Blood Cult

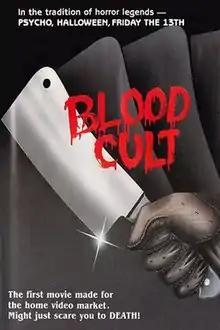
Film poster

Blood Cult is a 1985 American direct-to-video slasher film directed and co-edited by Christopher Lewis and starring Juli Andelman, Charles Ellis, James Vance, and Bennie Lee McGowan. It is notable for being one of the first shot-on-video horror films to achieve notoriety, being heavily promoted to the video rental market.